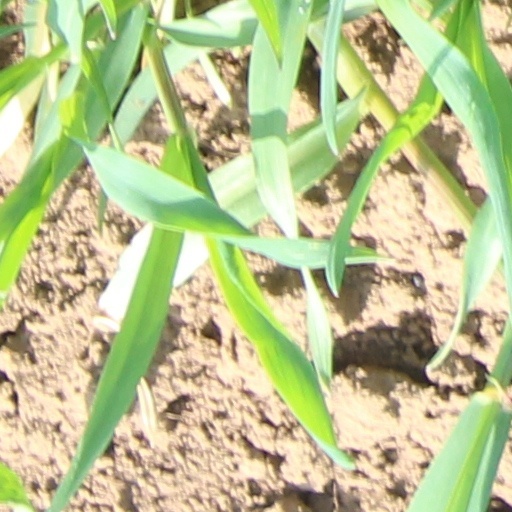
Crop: wheat